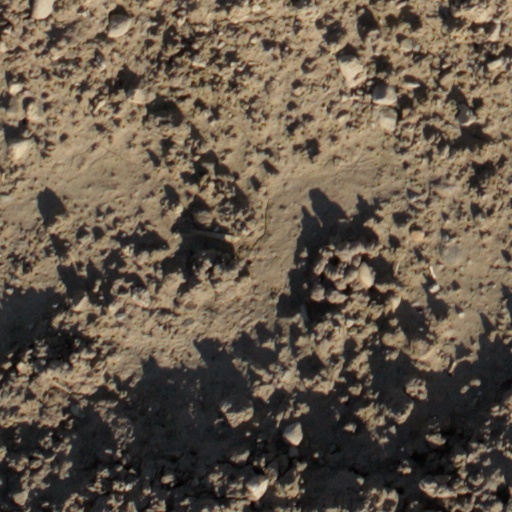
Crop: wheat